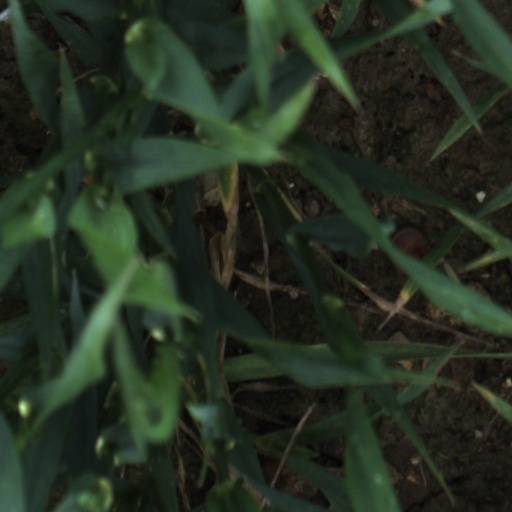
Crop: wheat